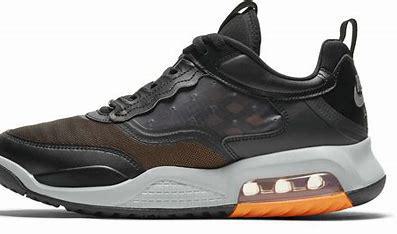
Brand: Jordan
Model: Max 200